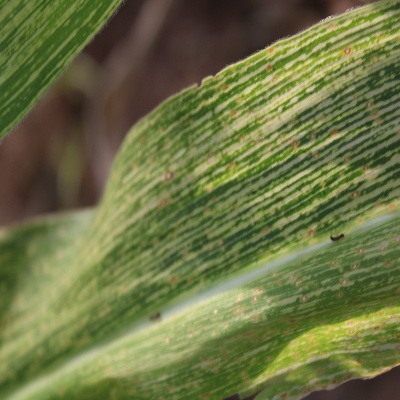
Crop: Maize
Condition: streak virus